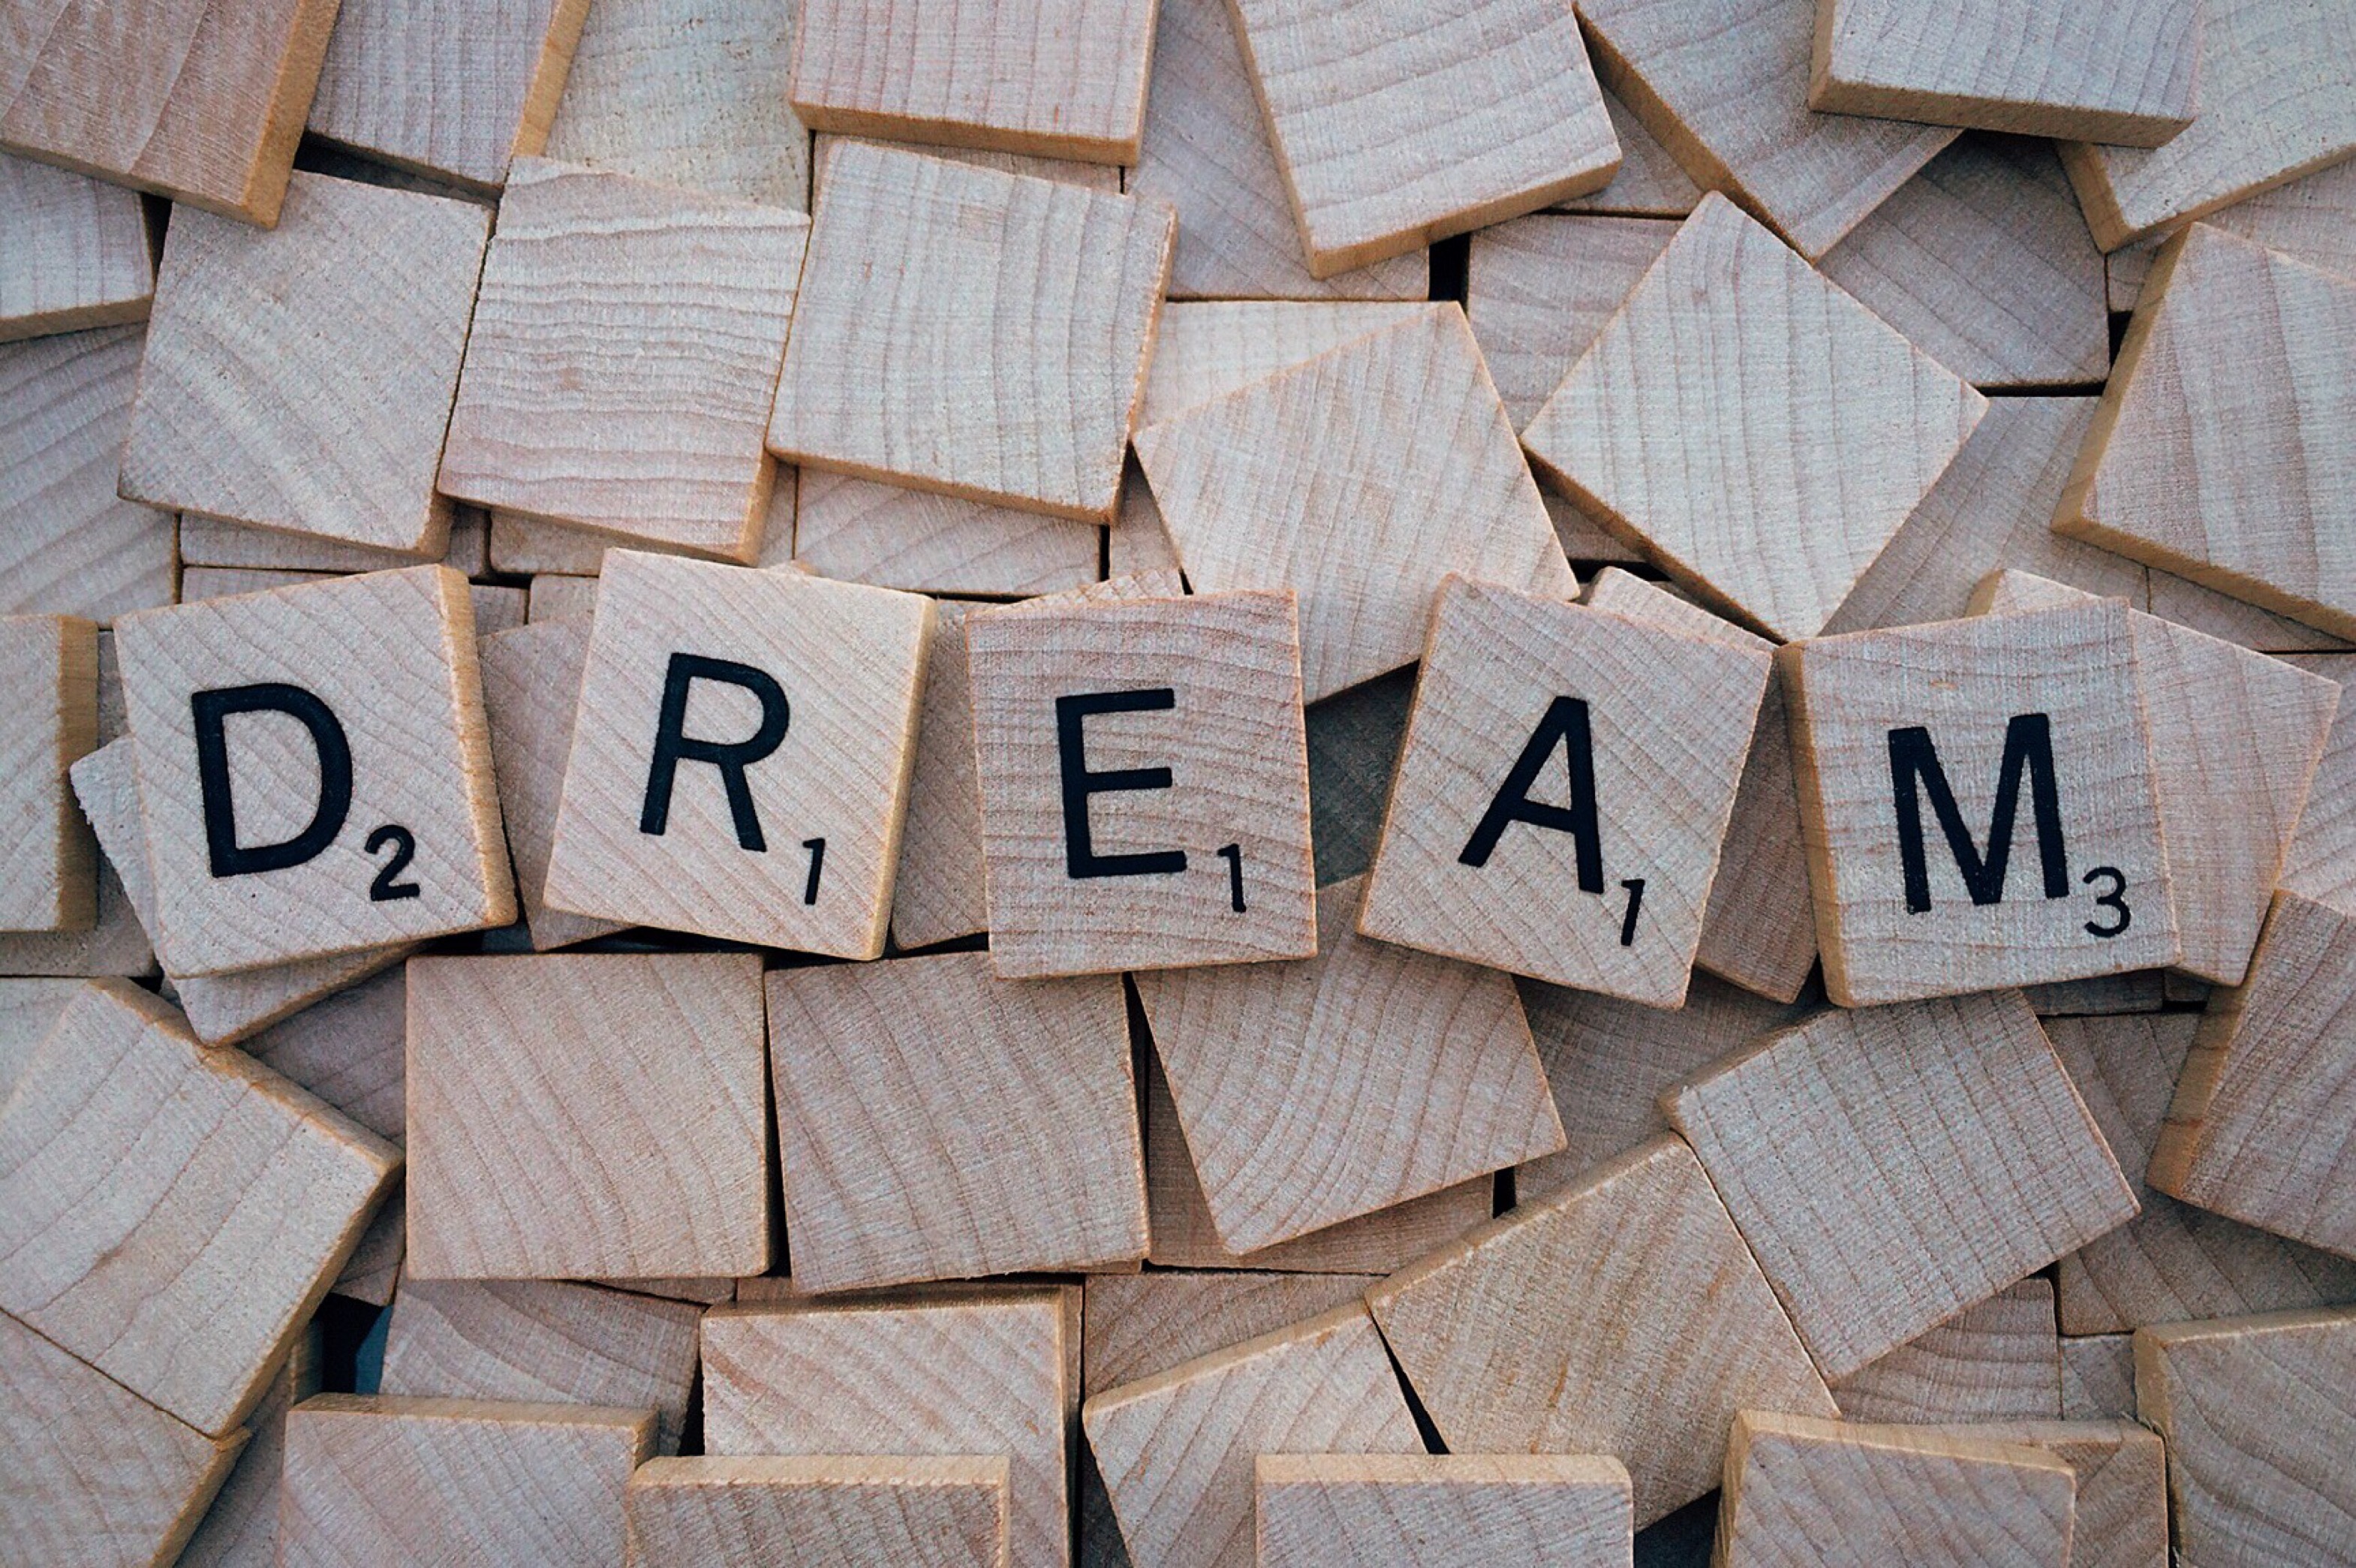
word, wood, floor, number, pattern, tile, scrabble, art, dream, design, mosaic, letters, shape, flooring